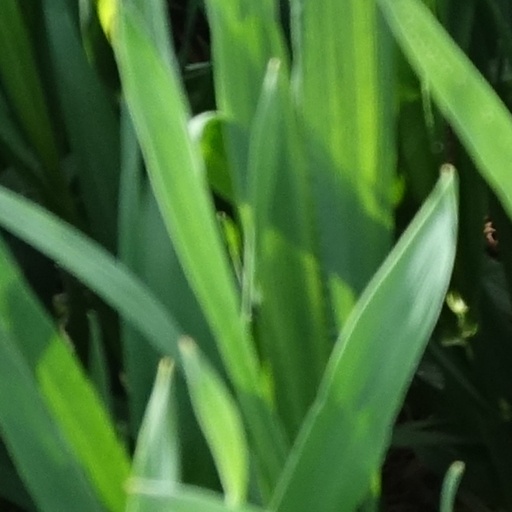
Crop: wheat